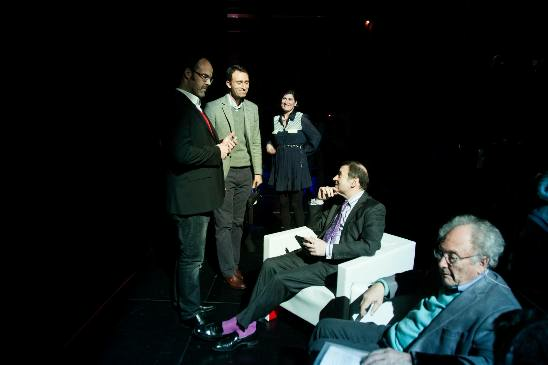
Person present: Yes